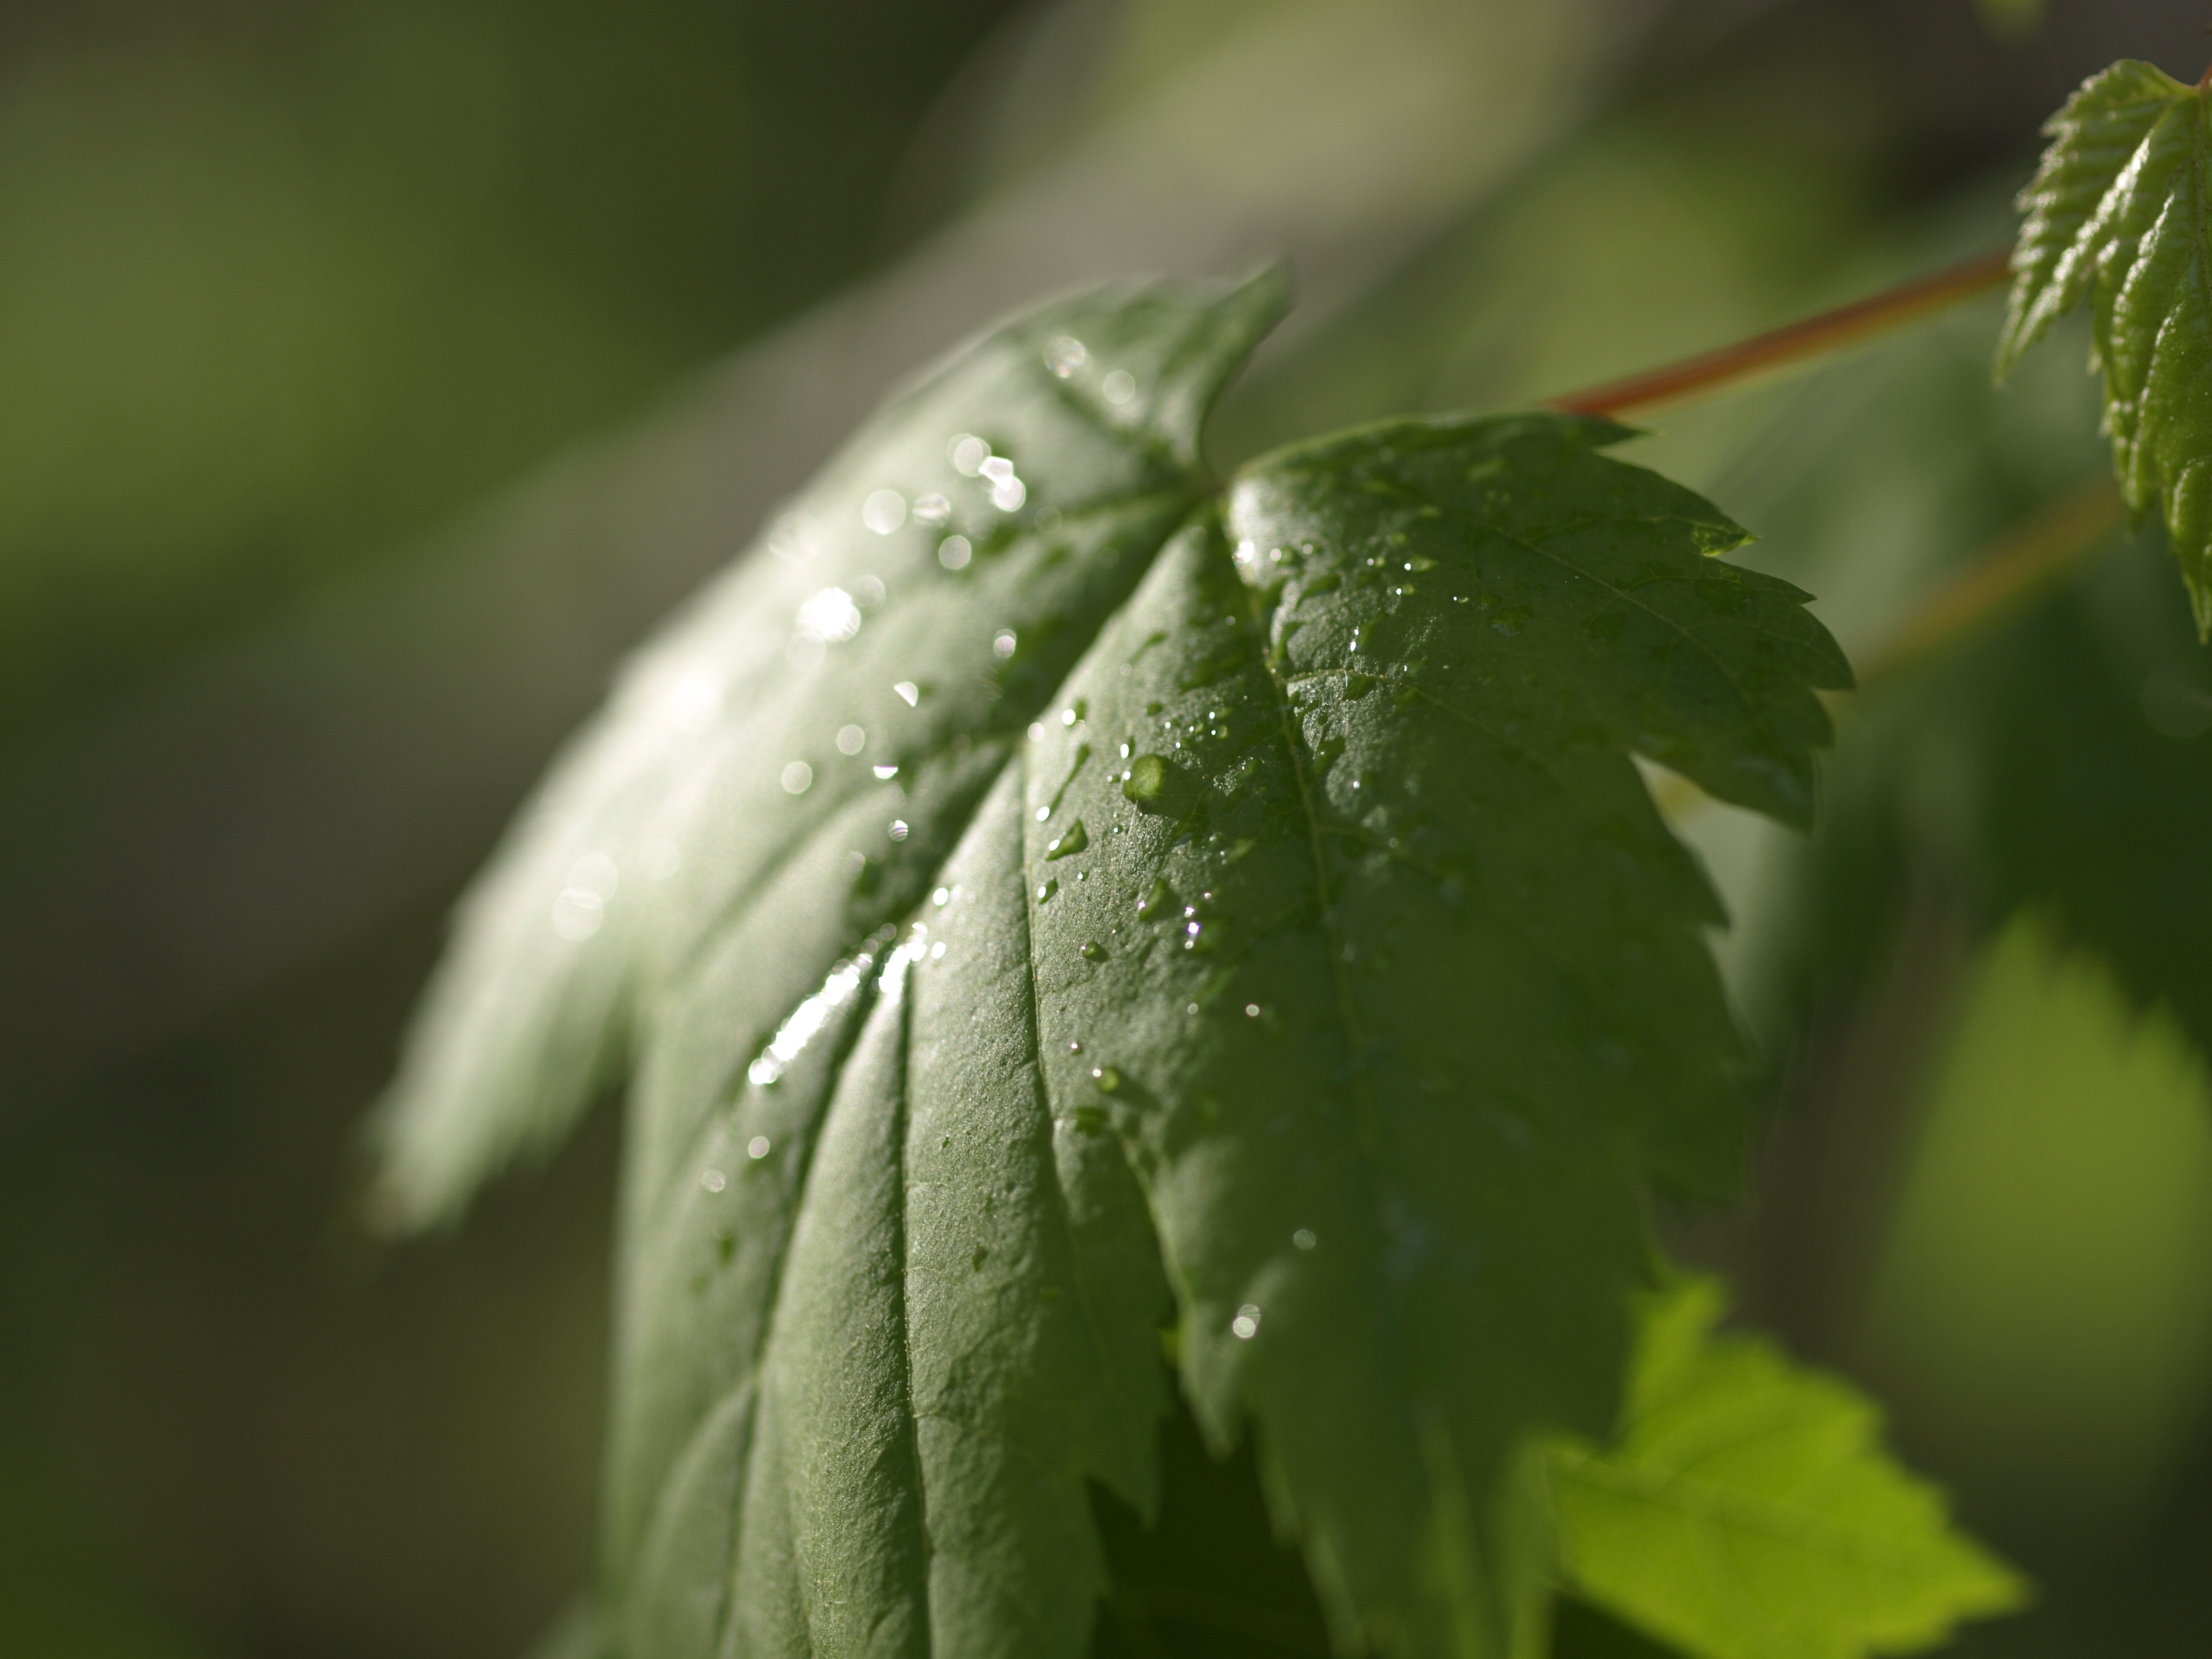
tree, nature, branch, plant, leaf, flower, green, herb, botany, flora, maple, wildflower, close up, shrub, bud, moisture, macro photography, flowering plant, plant stem, land plant